Brisbane Grammar School Buildings

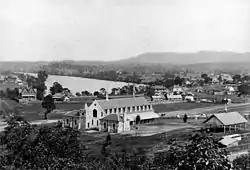
Original Brisbane Grammar School at Roma Street, 1874

The Brisbane Grammar School, constituted under the Grammar School Act 1860–1864, was officially opened on 1 February 1869 under the headmastership of Thomas Harlin. It was the second Grammar School established in Queensland under the 1860 Grammar Schools Act (Ipswich Grammar School was the first).